Countess
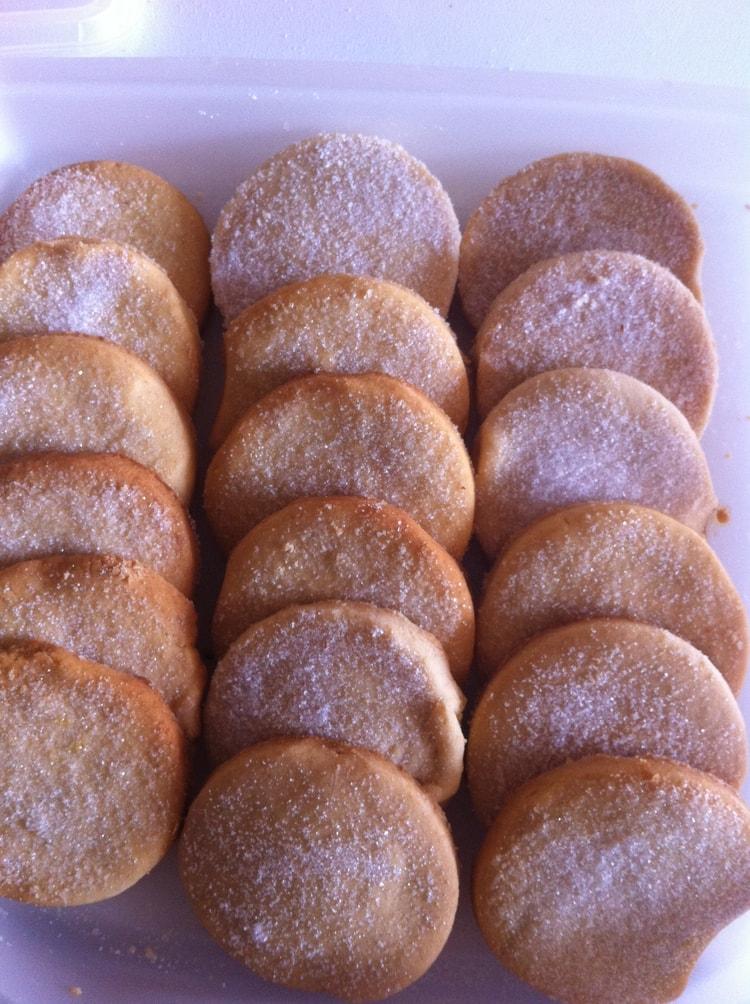
Also known as:
fr - French: Comtesse
ja - Japanese: カウンテス
Category: cake (shortbread cake)
Cuisine: French
Associated cuisines: French
Area: French Guiana
Countries: France
Region: Western Europe, , , ,
The dish is a small shortbread cake, somewhat sweet. It accompanies a dessert such as fruit sorbets or fruit salads and traditionally uses a fruit juice or champagne.